Shankar Dayal Sharma

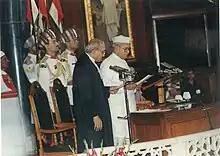
Shankar Dayal Sharma being sworn in as president by Chief Justice M. H. Kania

In June 1992, Sharma was chosen by the Congress party as its candidate for the presidential election of 1992 to succeed R. Venkataraman. His nomination was also supported by the communist parties. The election was held on 13 July 1992 and votes counted three days later. Sharma won 675,804 votes against the 346,485 votes polled by his main opponent George Gilbert Swell, who was the nominee of the opposition Bharatiya Janata Party. Two other candidates – Ram Jethmalani and Kaka Joginder Singh – won a small number of votes. Sharma was declared elected on 16 July 1992 and was sworn in as president on 25 July 1992. In his inaugural address, Sharma stated that "Freedom has little meaning without equality and equality has little meaning without social justice" and committed himself to combating terrorism, poverty, disease and communalism in India. The validity of the election was challenged unsuccessfully before the Supreme Court of India.